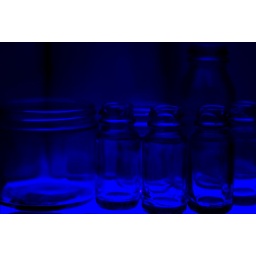
a few test shots. flash from underneath inside box that glass is sitting on.